Claudio Monteverdi

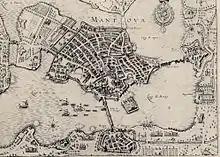
Mantua at the time of its sacking in 1630

There is a consensus among music historians that a period extending from the mid-15th century to around 1625, characterised in Lewis Lockwood's phrase by "substantial unity of outlook and language", should be identified as the period of "Renaissance music". Musical literature has also defined the succeeding period (covering music from approximately 1580 to 1750) as the era of "Baroque music". It is in the late-16th to early-17th-century overlap of these periods that much of Monteverdi's creativity flourished; he stands as a transitional figure between the Renaissance and the Baroque.